Yad Vashem

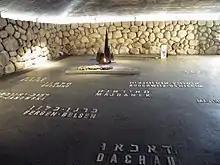
The eternal flame

The aims of Yad Vashem are education, research and documentation, and commemoration. Yad Vashem organizes professional development courses for educators both in Israel and throughout the world; develops age-appropriate study programs, curricula, and educational materials for Israeli and foreign schools in order to teach students of all ages about the Holocaust; holds exhibitions about the Holocaust; collects the names of Holocaust victims; collects photos, documents, and personal artifacts; and collects Pages of Testimony memorializing victims of the Holocaust. Yad Vashem seeks to preserve the memory and names of the six million Jews murdered during the Holocaust, and the numerous Jewish communities destroyed during that time. It holds ceremonies of remembrance and commemoration; supports Holocaust research projects; develops and coordinates symposia, workshops, and international conferences; and publishes research, memoirs, documents, albums, and diaries related to the Holocaust. Yad Vashem also honors non-Jews who risked their lives to save Jews during the Holocaust.